Hercules (Handel)

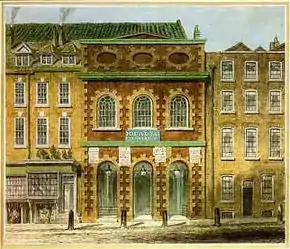
The King's Theatre in the Haymarket, where "Hercules" was first performed

Lichas, a royal herald, notices the inconsolable grief of Dejanira, (Accompanied recitative: "See, with what sad dejection in her looks") and sympathises (Air: "No longer, fate, relentless frown"). Dejanira is convinced that her husband, Hercules, has been killed whilst on a military expedition that has kept him apart from her for more than a year (Accompanied recitative:"O, Hercules, why art thou absent from me?" and Air: "The world, when day's career is run"). Hyllus, son of Dejanira and Hercules, enters and reports that an oracle has been consulted and indicated that the hero is dead and the summits of Mount Oeta are ablaze with fire (Arioso:"I feel, I feel the god, he swells my breast"). The prophecy confirms Dejanira's fears and she longs to join her husband in death (Air:"There in myrtle shades reclin'd"); however Hyllus refuses to give up hope and vows to search for his father to the ends of the earth.(Air:" Where congeal'd the northern streams") . The chorus comment on the devotion of Hercules' son and wife (Chorus: "O filial piety, O gen'rous love!"). Lichas arrives and announces that Hercules has returned alive after conquering Oechalia, much to the relief of Dejanira (Air:"Begone, my fears"). Lichas is glad that despair has so quickly turned to joy (Air:"The smiling hours of joyful train") and the chorus reflect that one should never give up hope (Chorus:"Let none despair").